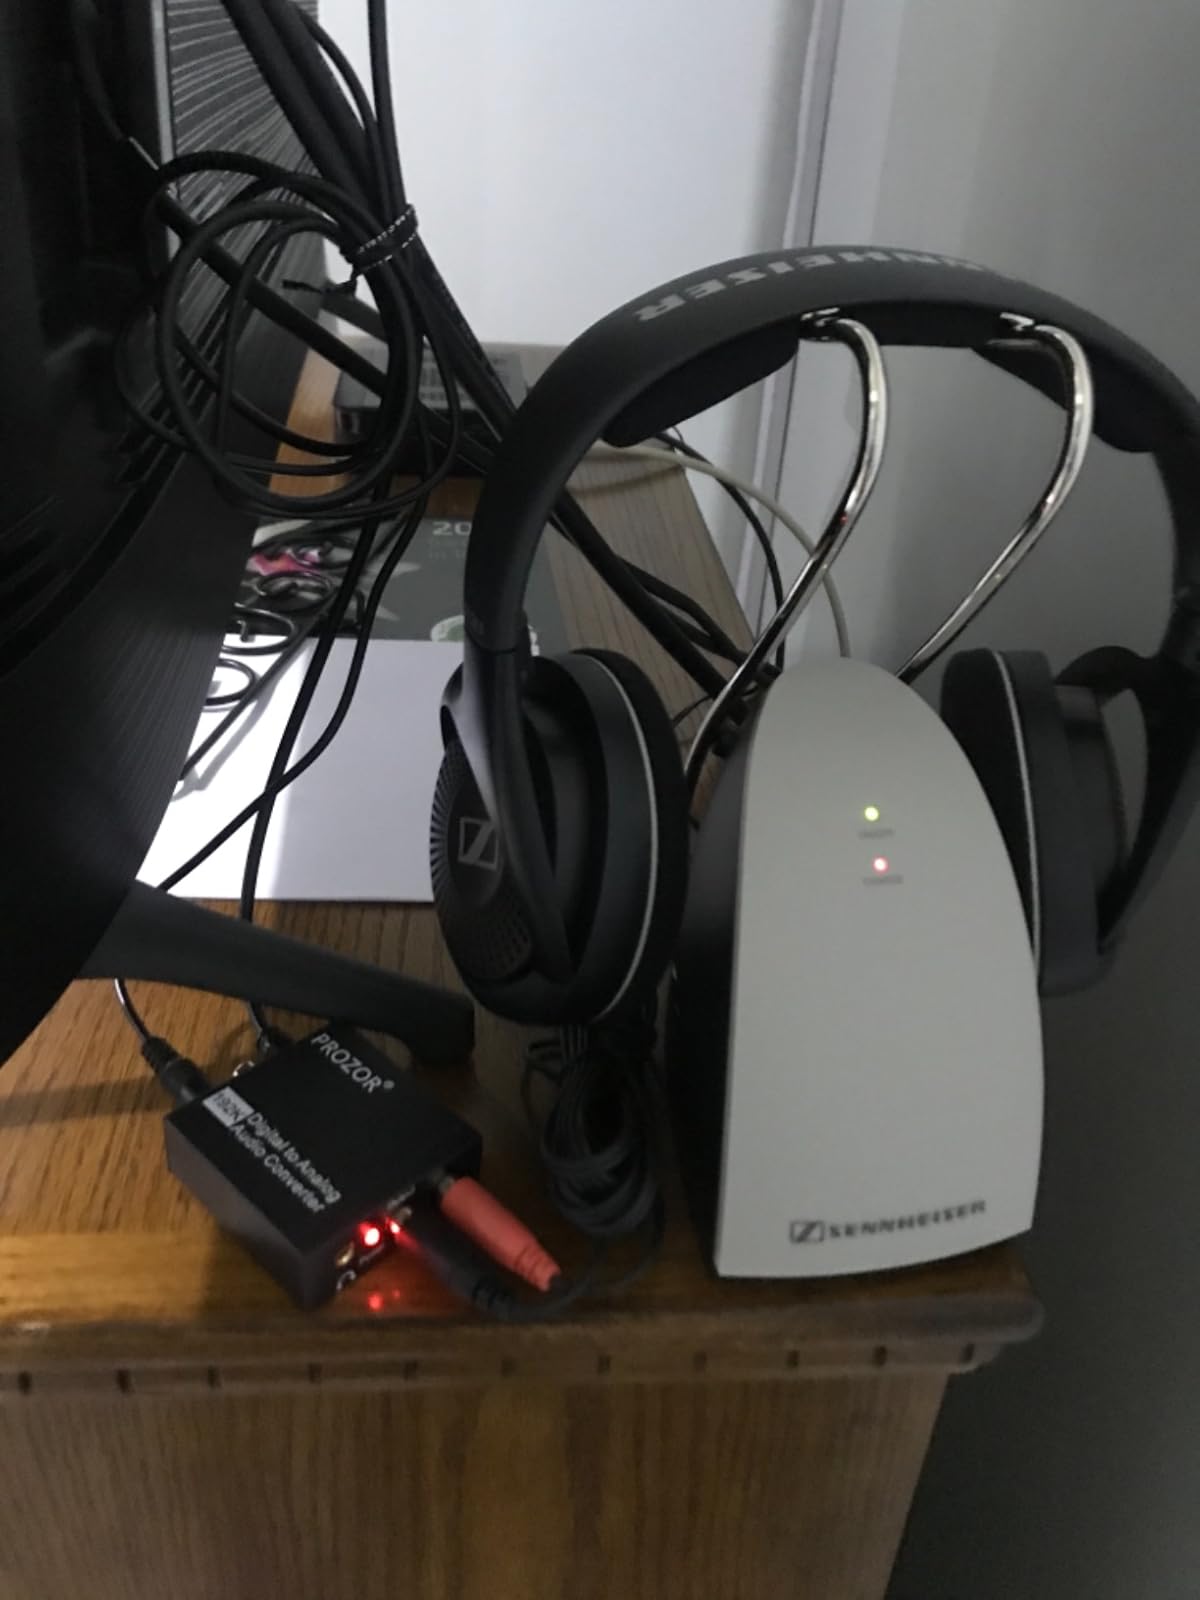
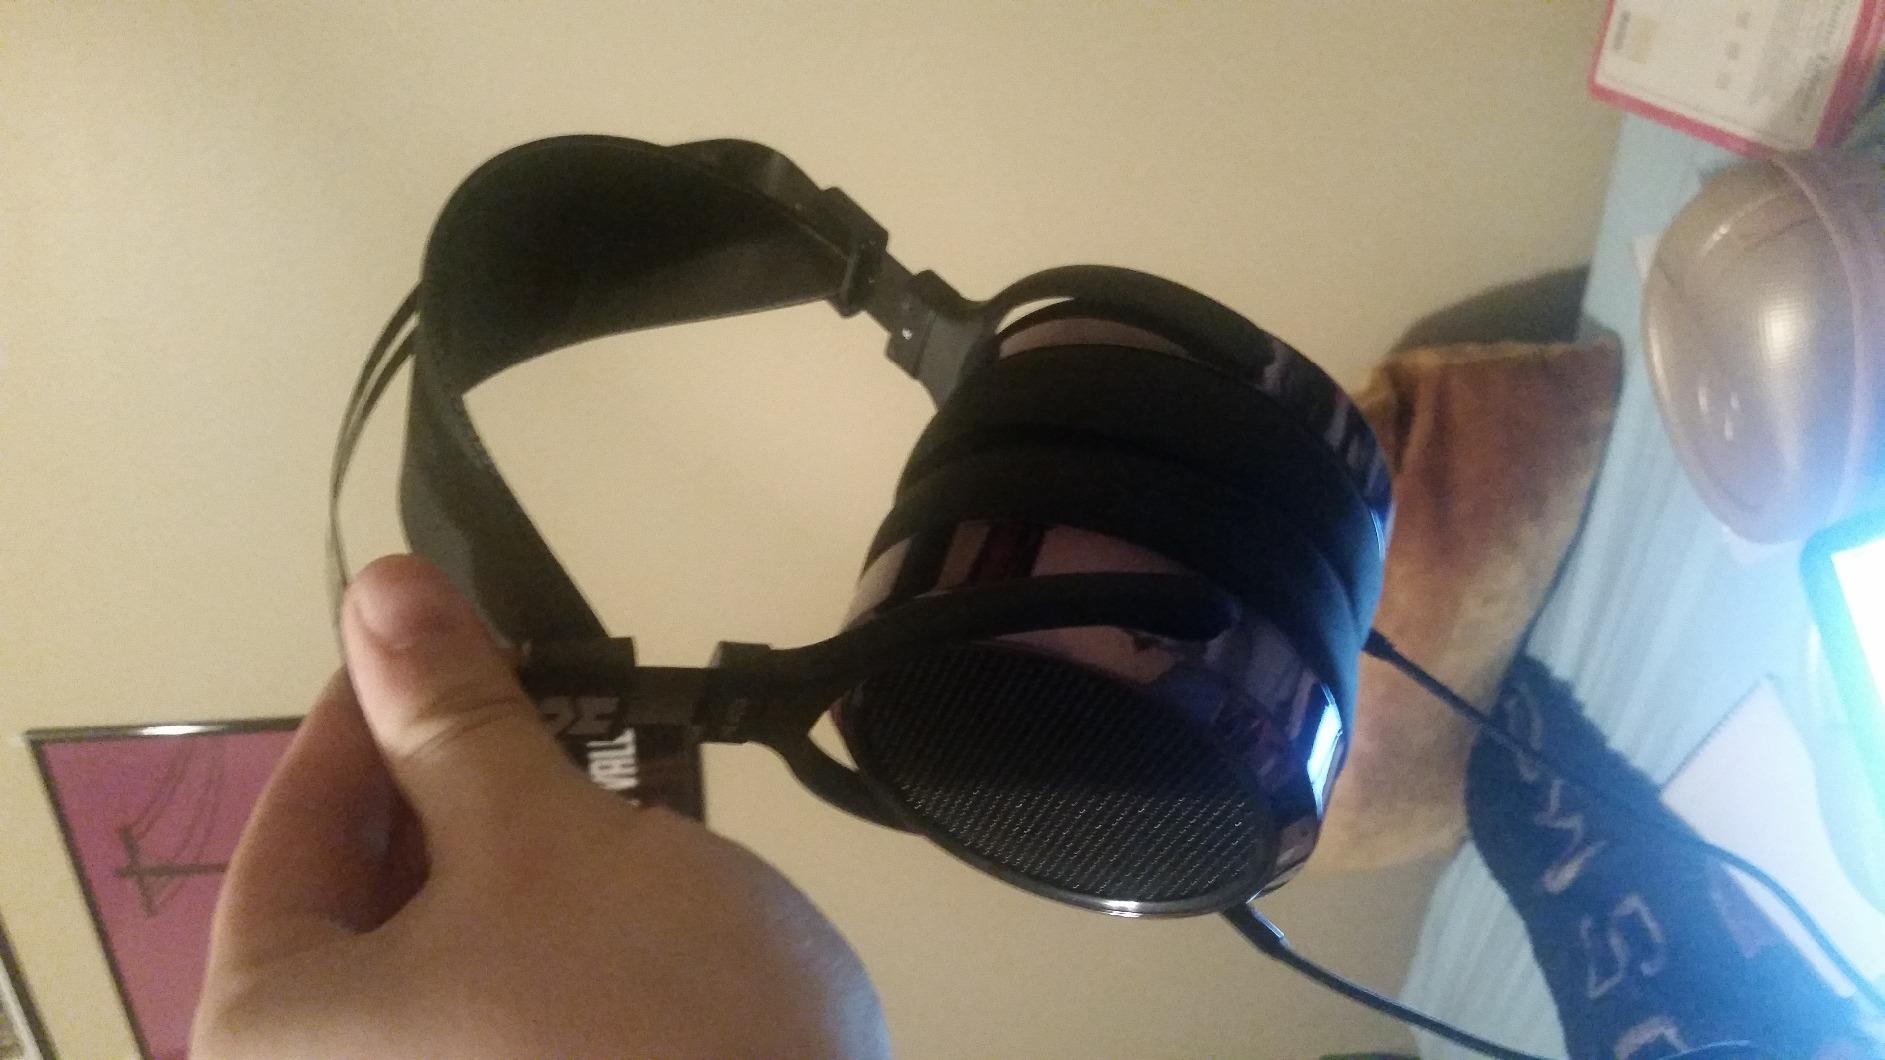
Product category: headphones
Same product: no